Orrington Lunt

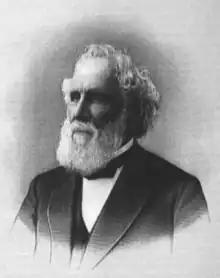

Orrington Lunt (1815–1897) was one of the founders of Northwestern University, Illinois, United States, and was known as the "father of Evanston" or the "discoverer of Evanston". He was also actively involved with the Garrett Biblical Institute and the Methodist Church.